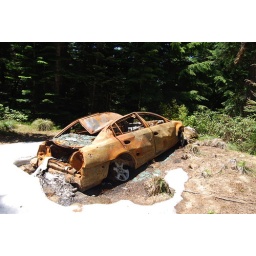
about 14 miles up a forest road in Mt. Hood National Forest.